Ridgewood Times

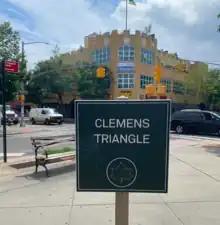
"Clemens Triangle, 2023"

In 1936, the Board of Aldermen established the "Times Triangle" park across from former Ridgewood Times building at 852 Cypress Avenue. In 1985, then-Mayor Ed Koch renamed the park the Clemens Triangle in honor of Carl Clemens and his community organizing and work on the "Ridgewood Times". It is located at the intersection of Myrtle and Cypress Avenues, and Cornelia Street.